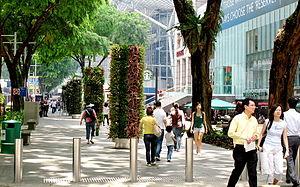
Orchard Road est une grande et célèbre voie de Singapour. Elle constitue une attraction touristique majeure de la cité-État et la principale artère commerciale du pays, de nombreux centres commerciaux et grands magasins donnant sur la rue.